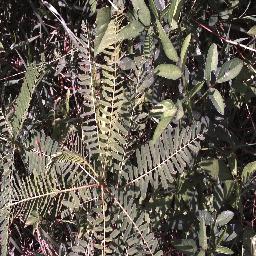
Label: negative